Marcus Gheeraerts the Elder

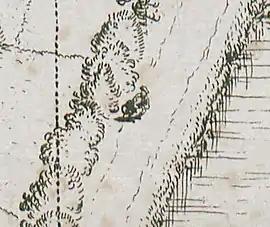
"Urinating woman" (1562) from the map of Bruges

Gheeraerts was a painter, draughtsman, print designer, etcher and ornamental designer. As many of his paintings were lost as a result of the Iconoclasm of the 16th century, he is now mainly known for his work as a printmaker and print designer. He was a keen innovator and experimented with etching at a time when woodcut and engraving were dominant techniques. For example, his 1562 birds-eye view of the town of Bruges was etched on 10 different plates, and the resulting map measures 100 x 177 cm.